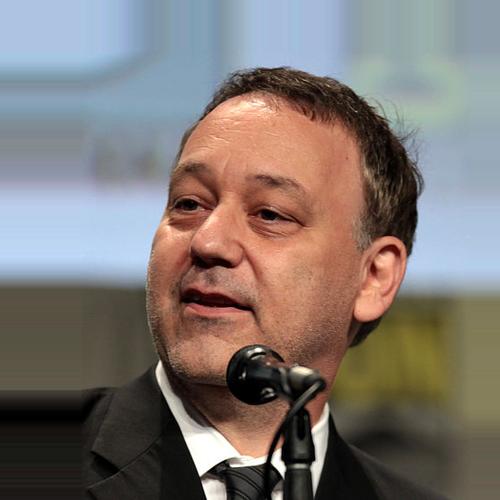
Age: 54